Ukrainian Orthodox Greek Catholic Church

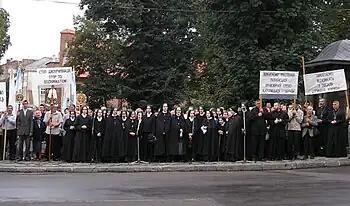
Demonstration outside the Lviv regional council, August 2009

In late 1999, at the request of the Greek-Catholic Apostolic Exarch in the Czech Republic Ivan Ljavinec for a Basilian community, and with the agreement of the Roman Catholic Archbishop of Prague, Cardinal Vlk, Lachovicz founded a Basilian community in Prague, assigning to it Cyril Špiřík, his brother Metoděj R. Špiřík and their former classmate Markian Hitiuk from Ukraine, to serve at the cathedral parish in Prague. In 2003, the Basilians and their supporters protested against the appointment of a new Greek-Catholic exarch in the Czech Republic, Ladislav Hučko, a non-Ukrainian, by blockading the Greek-Catholic cathedral. As a result, the event was relocated to be held in a Latin Catholic church. In 2004, Lachovicz was not re-elected. His successor closed the Order's community in the Czech Republic, transferring the members to the monastery in Pidhirtsi, Ukraine.